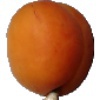
Label: apricot